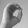
ASL letter: O